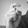
ASL letter: X